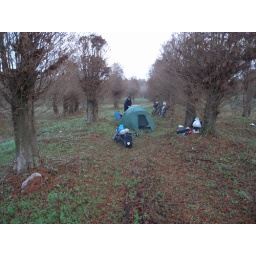
camping in a soggy field of dead trees on the way to Kitakyushu, Kyushu, Japan